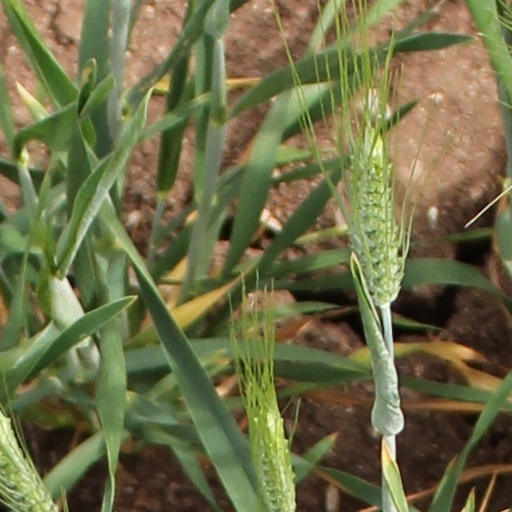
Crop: wheat